Pink lake

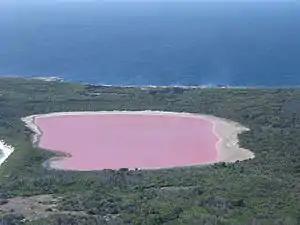
Lake Hillier, Western Australia

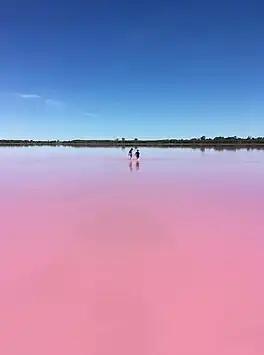
Pink Lake, Victoria, Australia

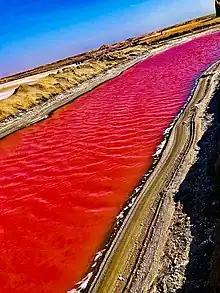
Pink lake in Namibia

A pink lake is a lake that has a red or pink colour. This is often caused by the presence of salt-tolerant algae that produces carotenoids, such as "Dunaliella salina", usually in conjunction with specific bacteria and archaea, which may vary from lake to lake. The most common archaeon is "Halobacterium salinarum".